Ay mamá

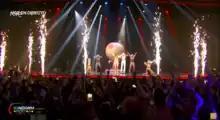
The grand final staging of the last part of the song, with the giant breast globe

The lyrics of the song include , referring to French artist Eugène Delacroix, who painted many nude and topless women, and specifically his artwork "Liberty Leading the People". The painting depicts Liberty personified as a woman with her breasts out leading liberated people over the bodies of soldiers; the lyrics of "Ay mamá" invoke the same personification, calling for a "breast revolution". Delacroix's painting had also been censored on Facebook in 2018 for depicting female nipples. Originally, the name Delacroix was not in the lyrics, with the song having a different pre-chorus. Interviewed in 2021, Ribó said that the image of Liberty in Delacroix's painting still moves her.